Malakhov Kurgan

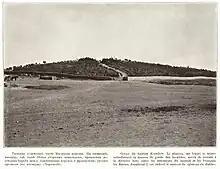
Back side of the Malakhov Kurgan, 1904

Malakhov Kurgan is a tactically important height in the Crimean city of Sevastopol, known for the defense of Russian troops against French and British troops during the Siege of Sevastopol (1854–1855) of the Crimean War, particularly at the Battle of Malakoff.